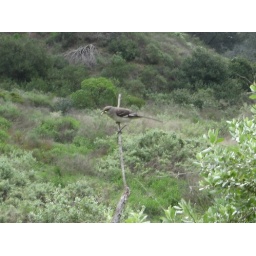
This bird was in the process of eating a worm. Yummy.